Lamport and Holt

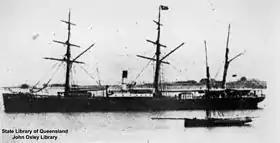
Alfred Holt Ltd's , the first steamship to use the benefits of a compound engine by running at a higher boiler pressure

Early steamships had simple engines with high coal consumption. They offered more reliable journey times than sailing ships, but at a high cost. The large amount of coal that had to be carried reduced space for cargo, so that many longer routes were economically unfeasible. A compound engine achieved much better fuel economy, but generally required higher boiler pressures than were currently allowed by the Board of Trade. In 1865 George Holt junior's brother Alfred Holt introduced , the first ship authorised by the Board of Trade to use the higher boiler pressure of , so benefitting from her compound engine. This increased fuel efficiency, reduced coal consumption and enabled steamships to take more trade from sailing ships. Between 1864 and 1867 Lamport and Holt's LB&SP Navigation company bought 20 steamships, all but one of which were newly built to its own specification.